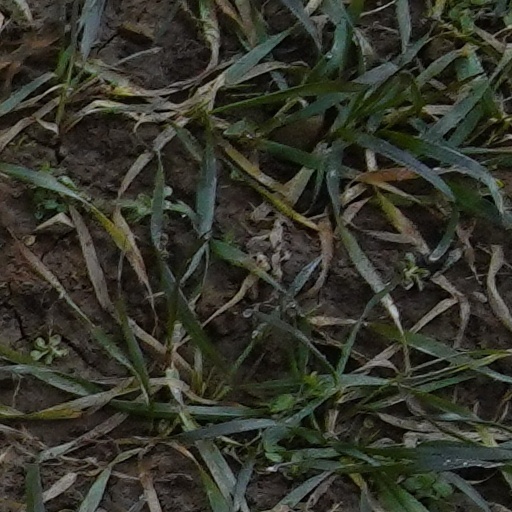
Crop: wheat